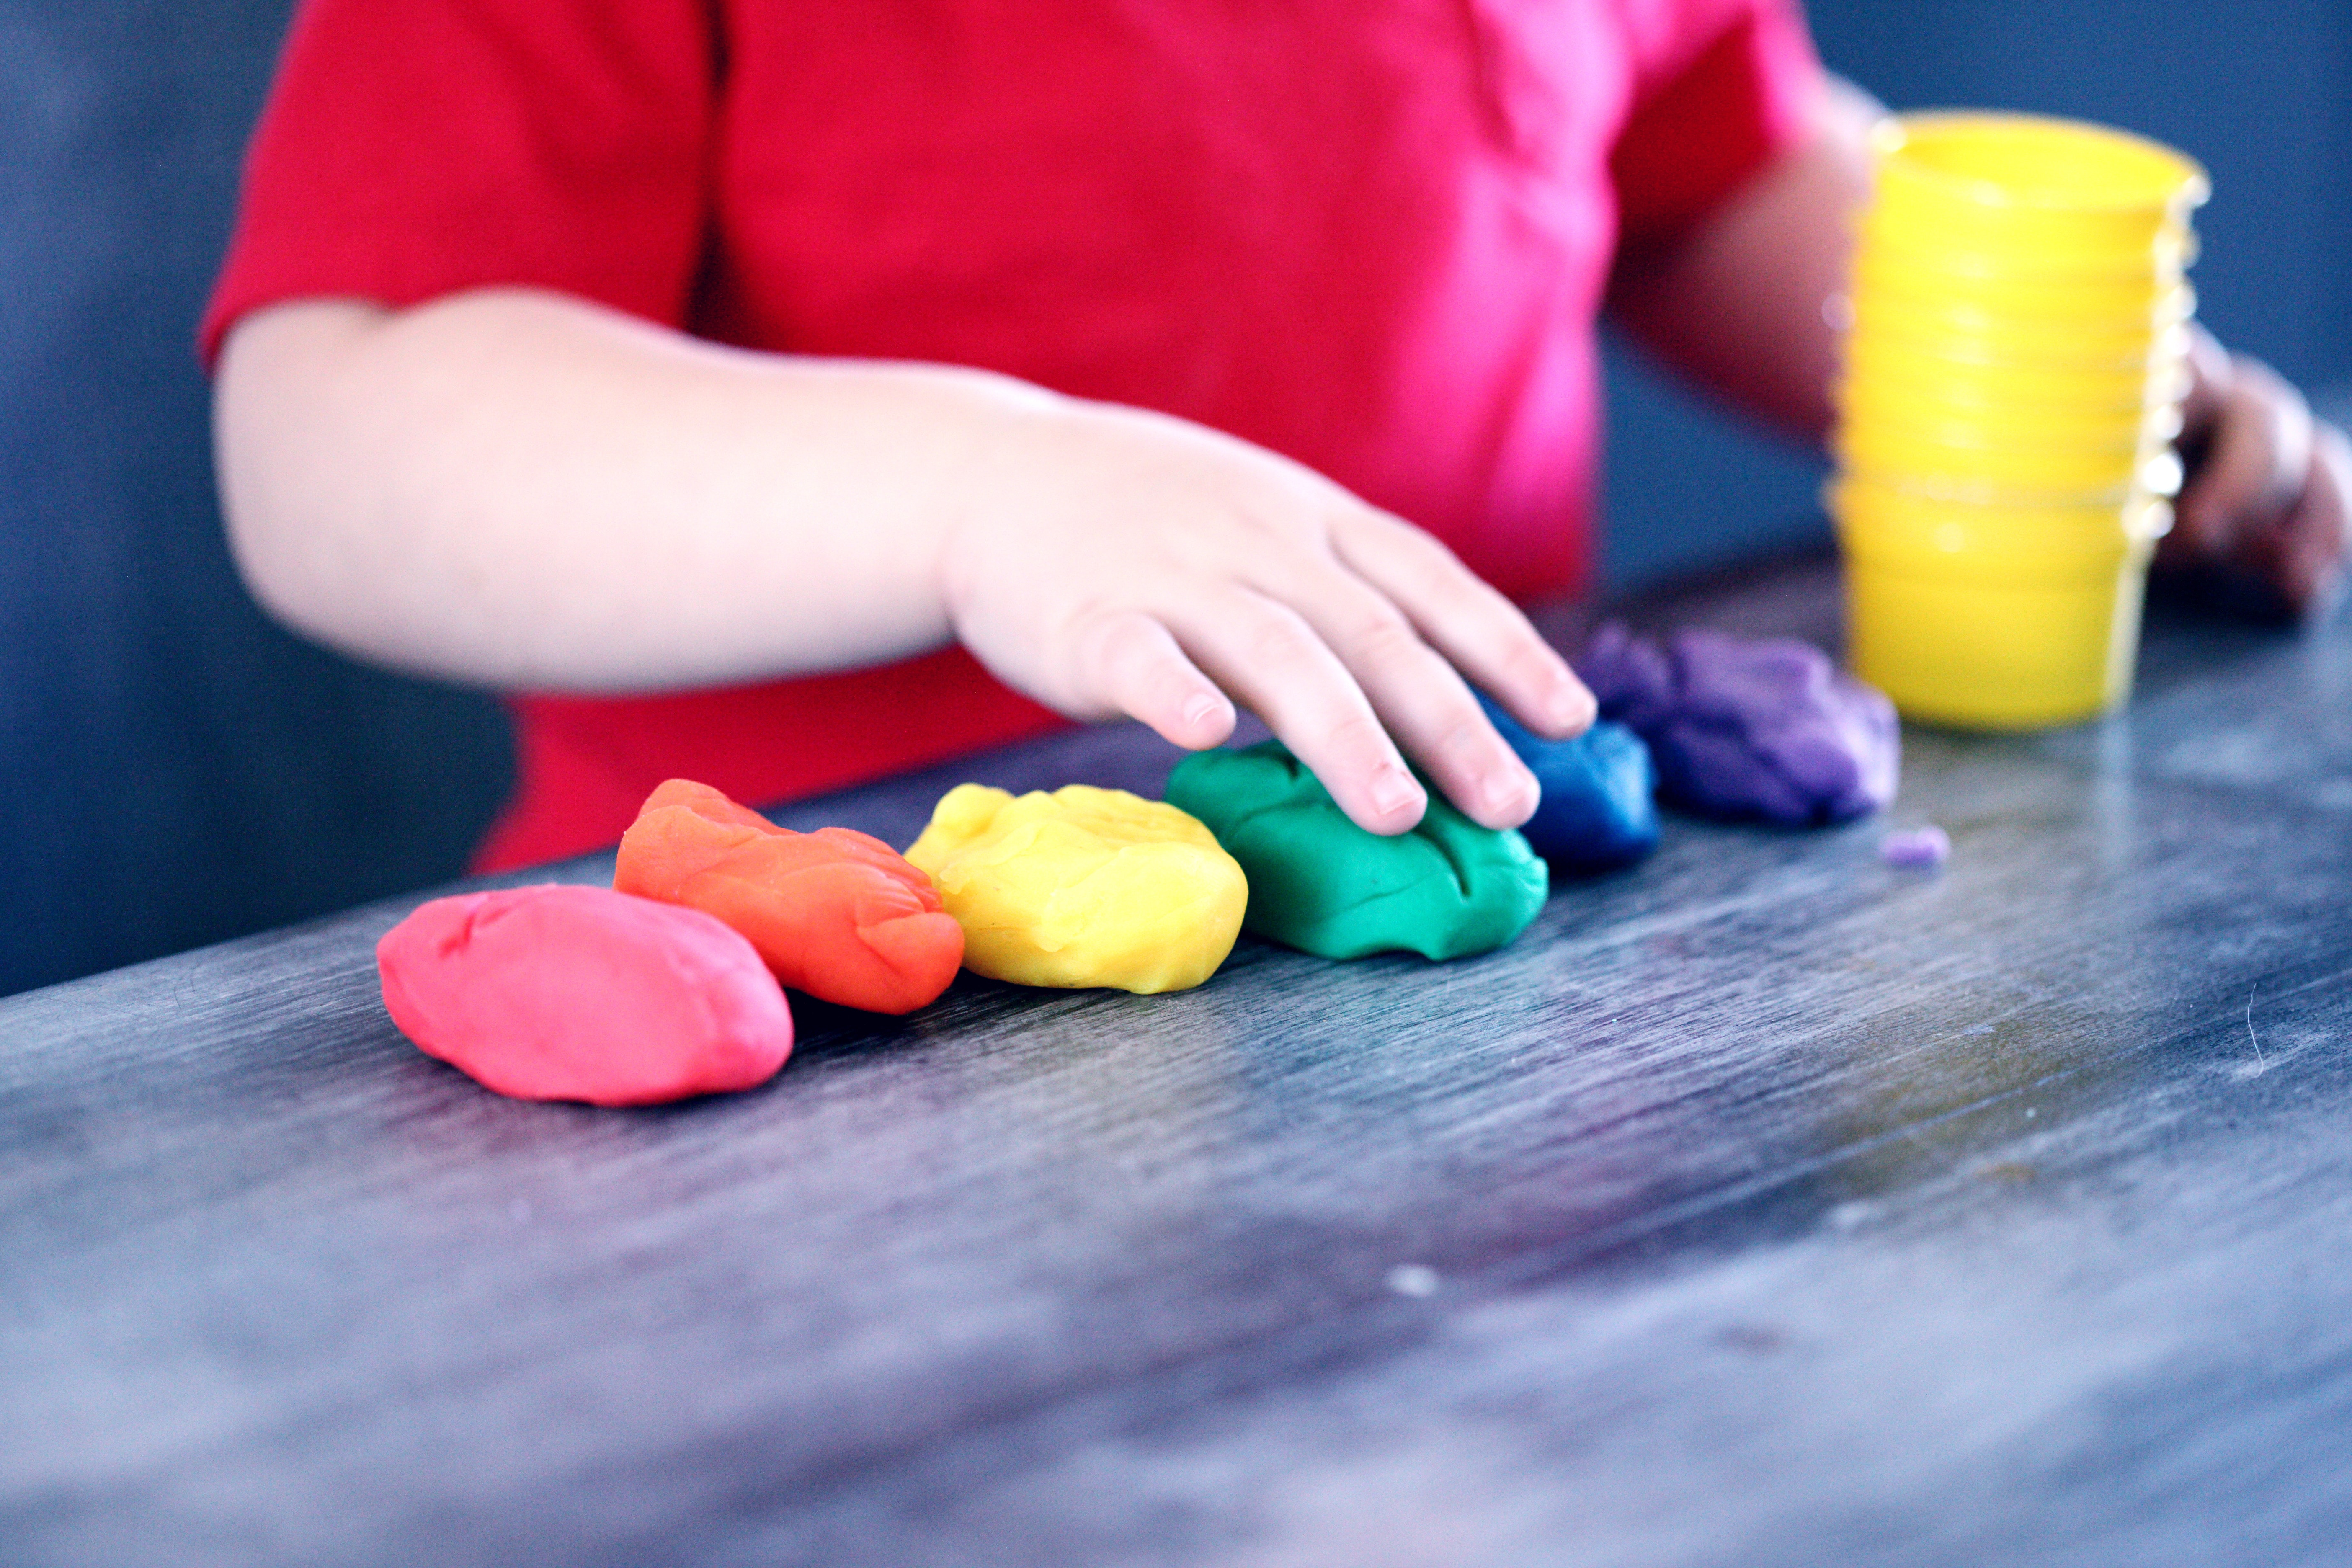
play, hand, material, child, toddler, finger, sweetness, confectionery, nail